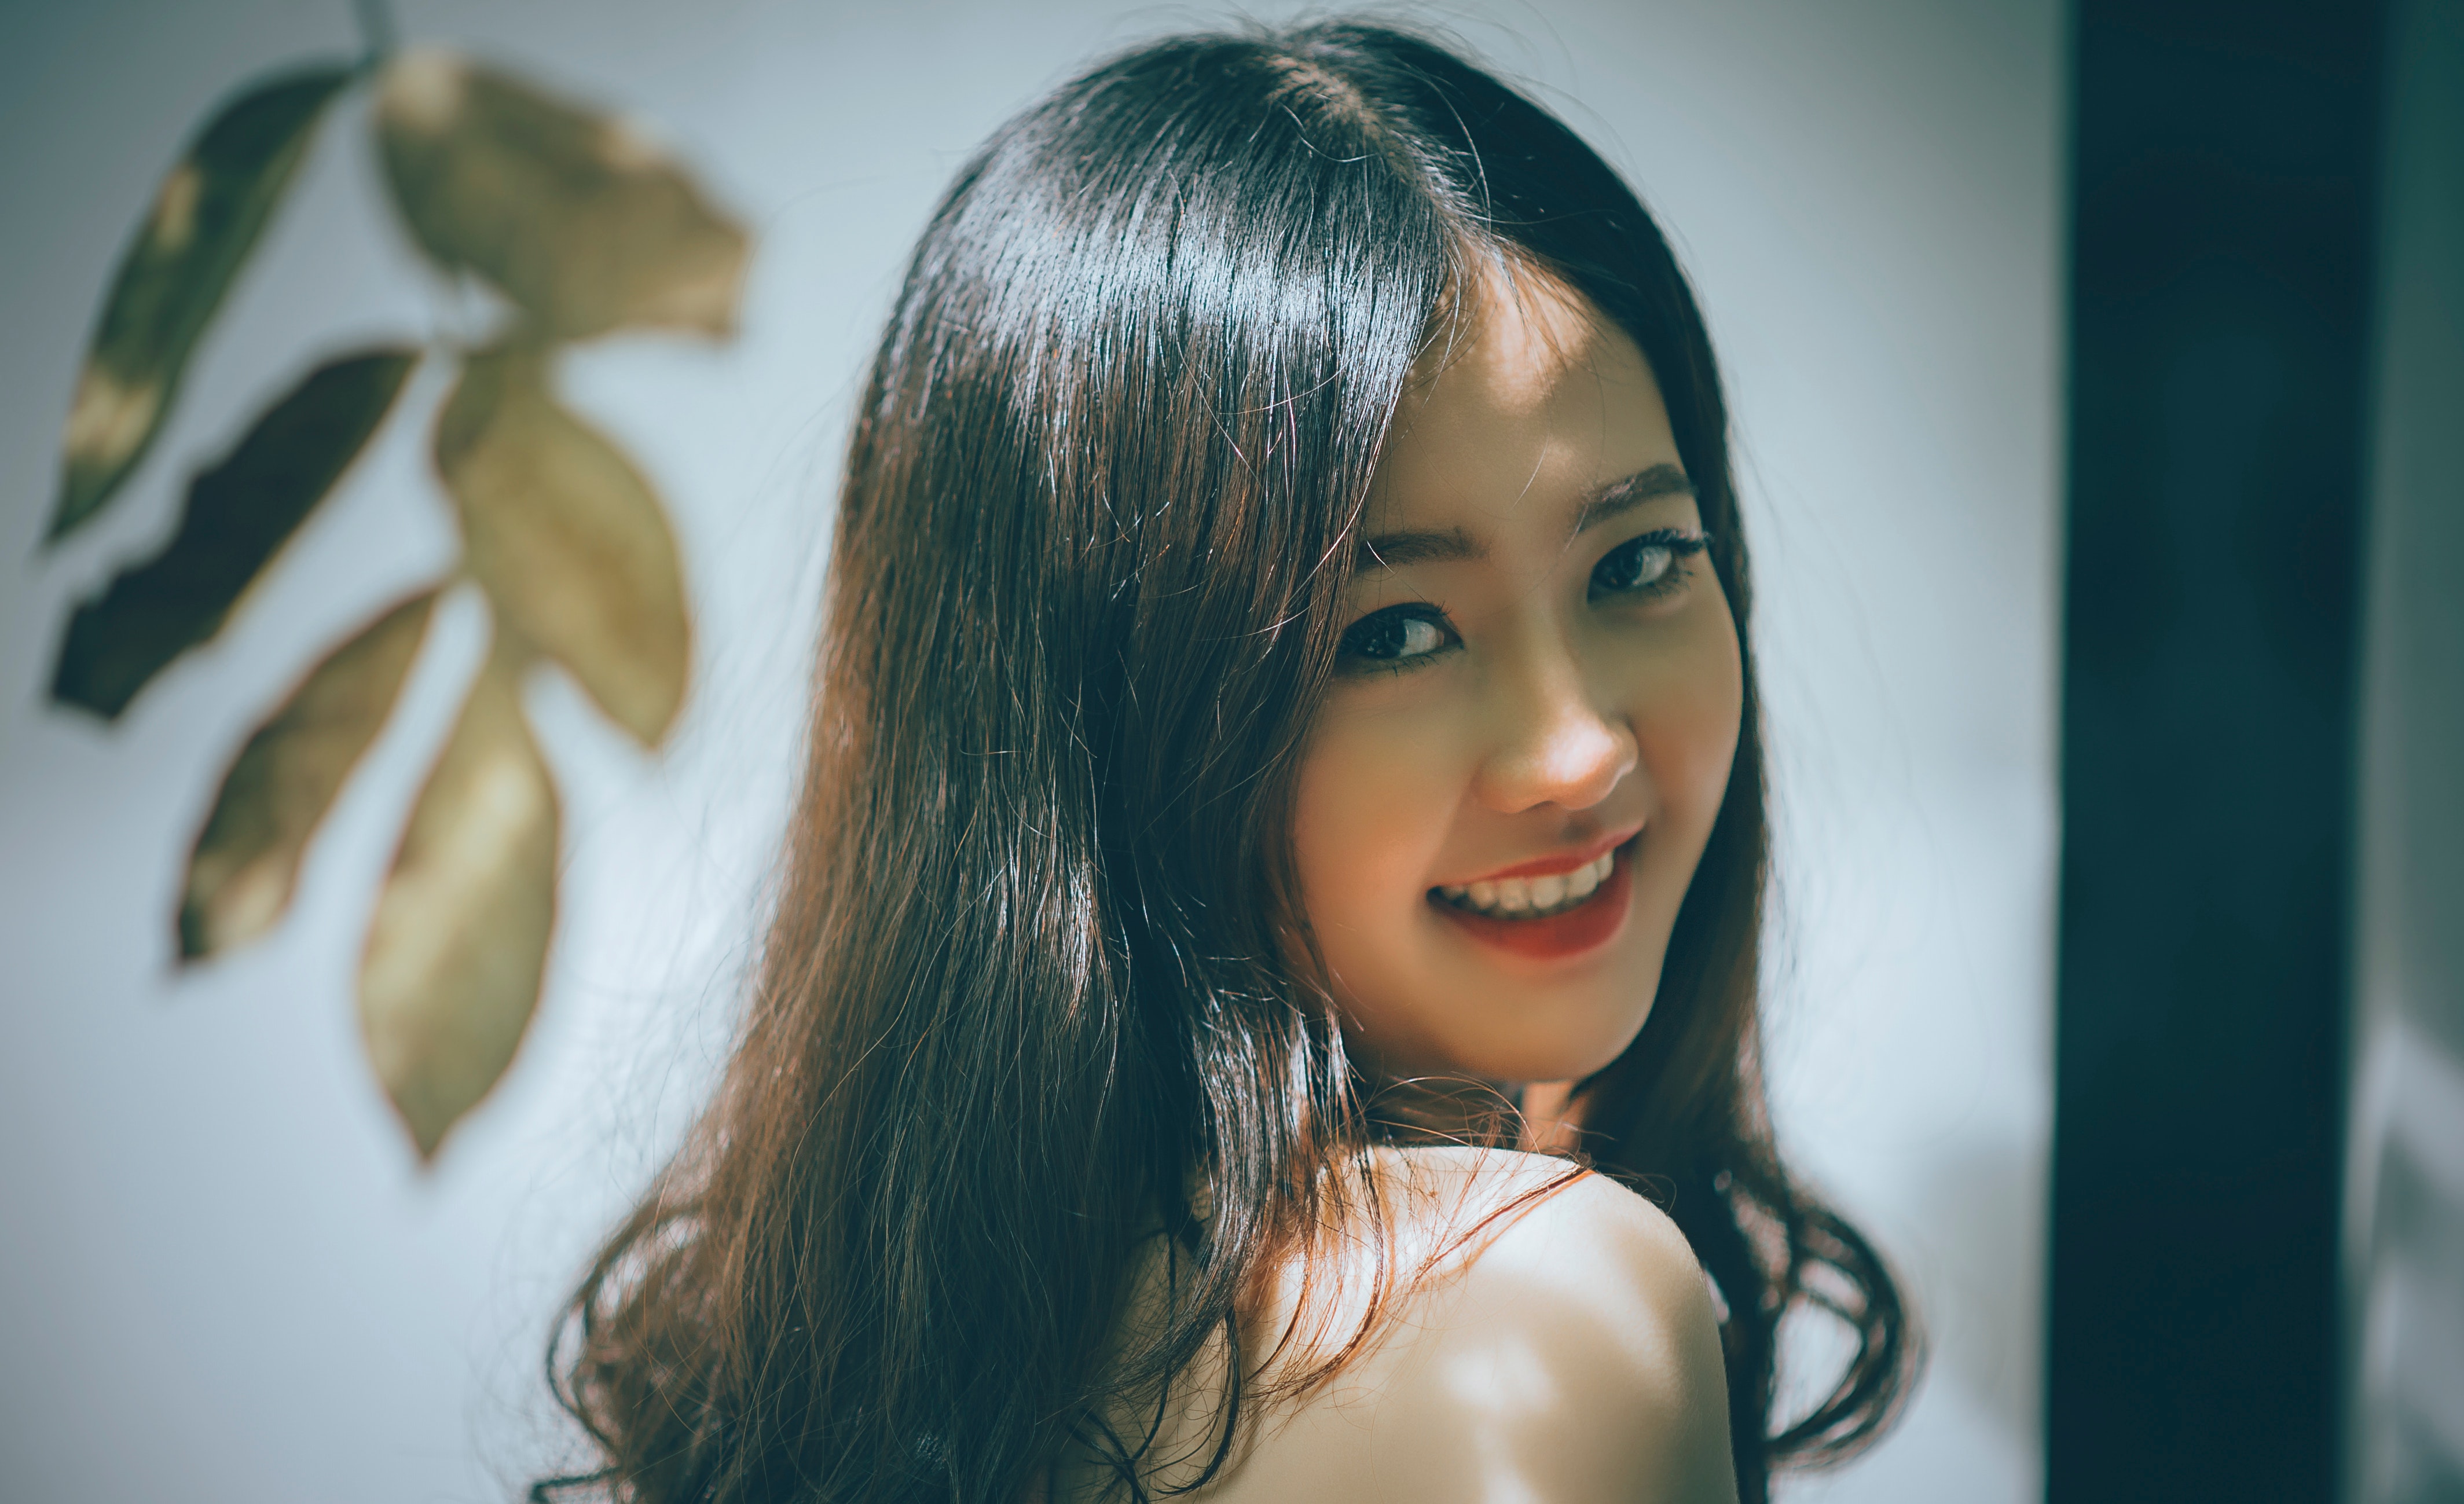
hair, face, hairstyle, beauty, lip, skin, black hair, eyebrow, forehead, chin, long hair, smile, nose, hair coloring, snapshot, eye, bangs, brown hair, japanese idol, model, layered hair, photography, cool, portrait photography, feathered hair, eyelash, jaw, happy